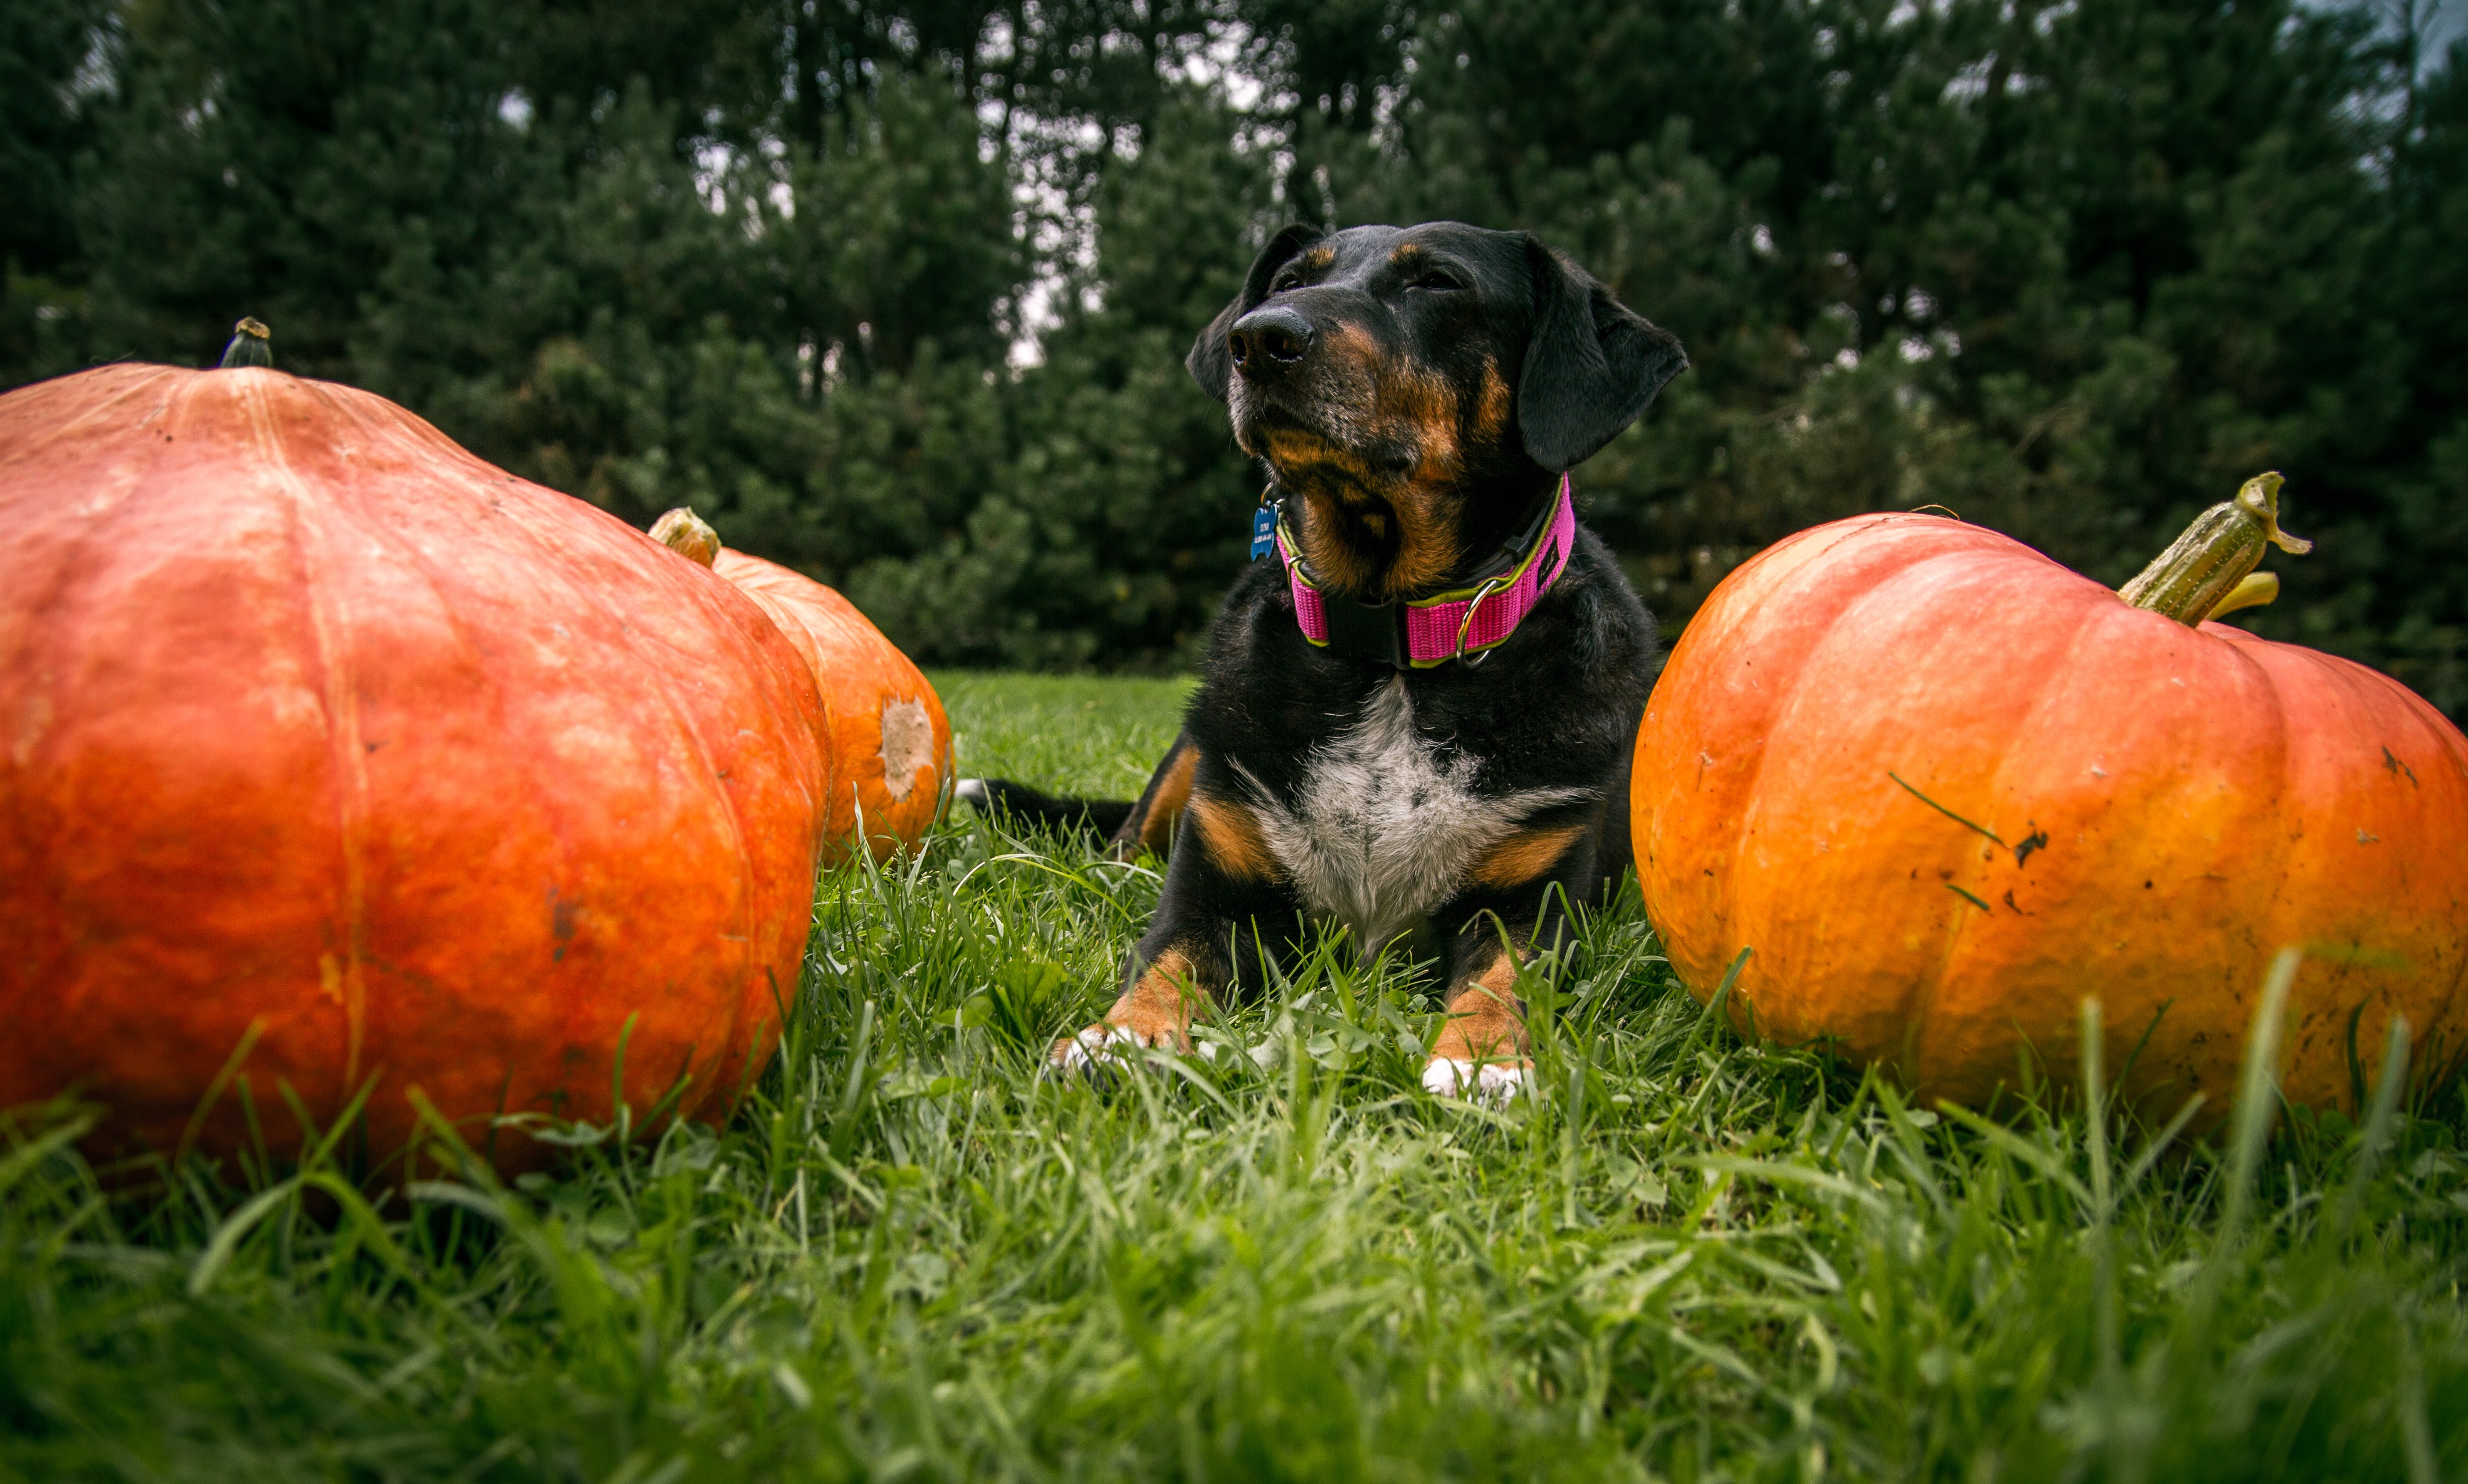
grass, flower, puppy, dog, sitting, autumn, pumpkin, halloween, mammal, black, pets, dogs, animals, vertebrate, beautiful, domestic, mixed, pumpkins, breed, next, dog like mammal